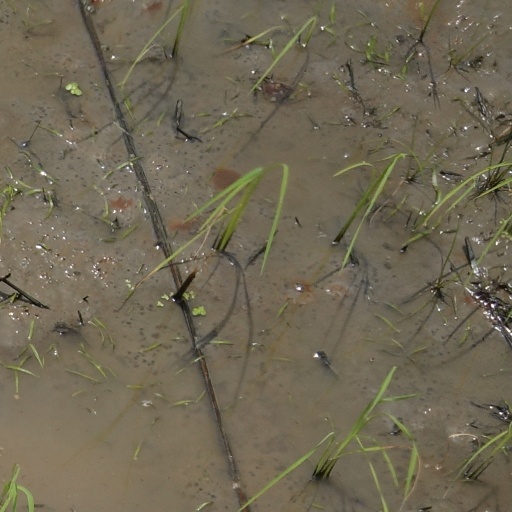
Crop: rice